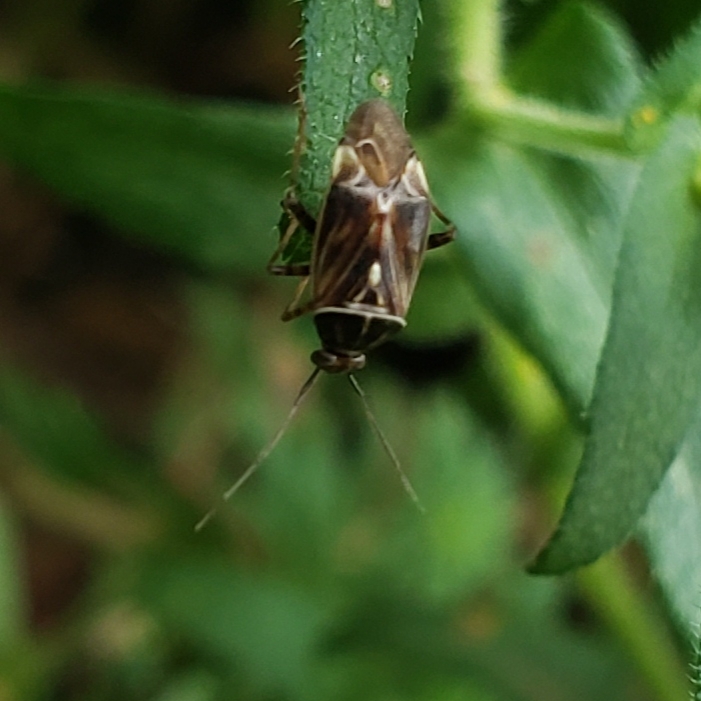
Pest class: lygus_bug